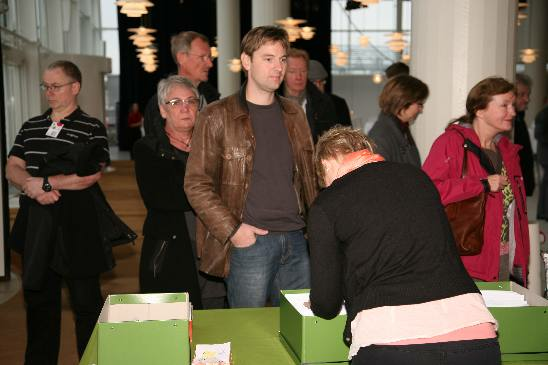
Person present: Yes